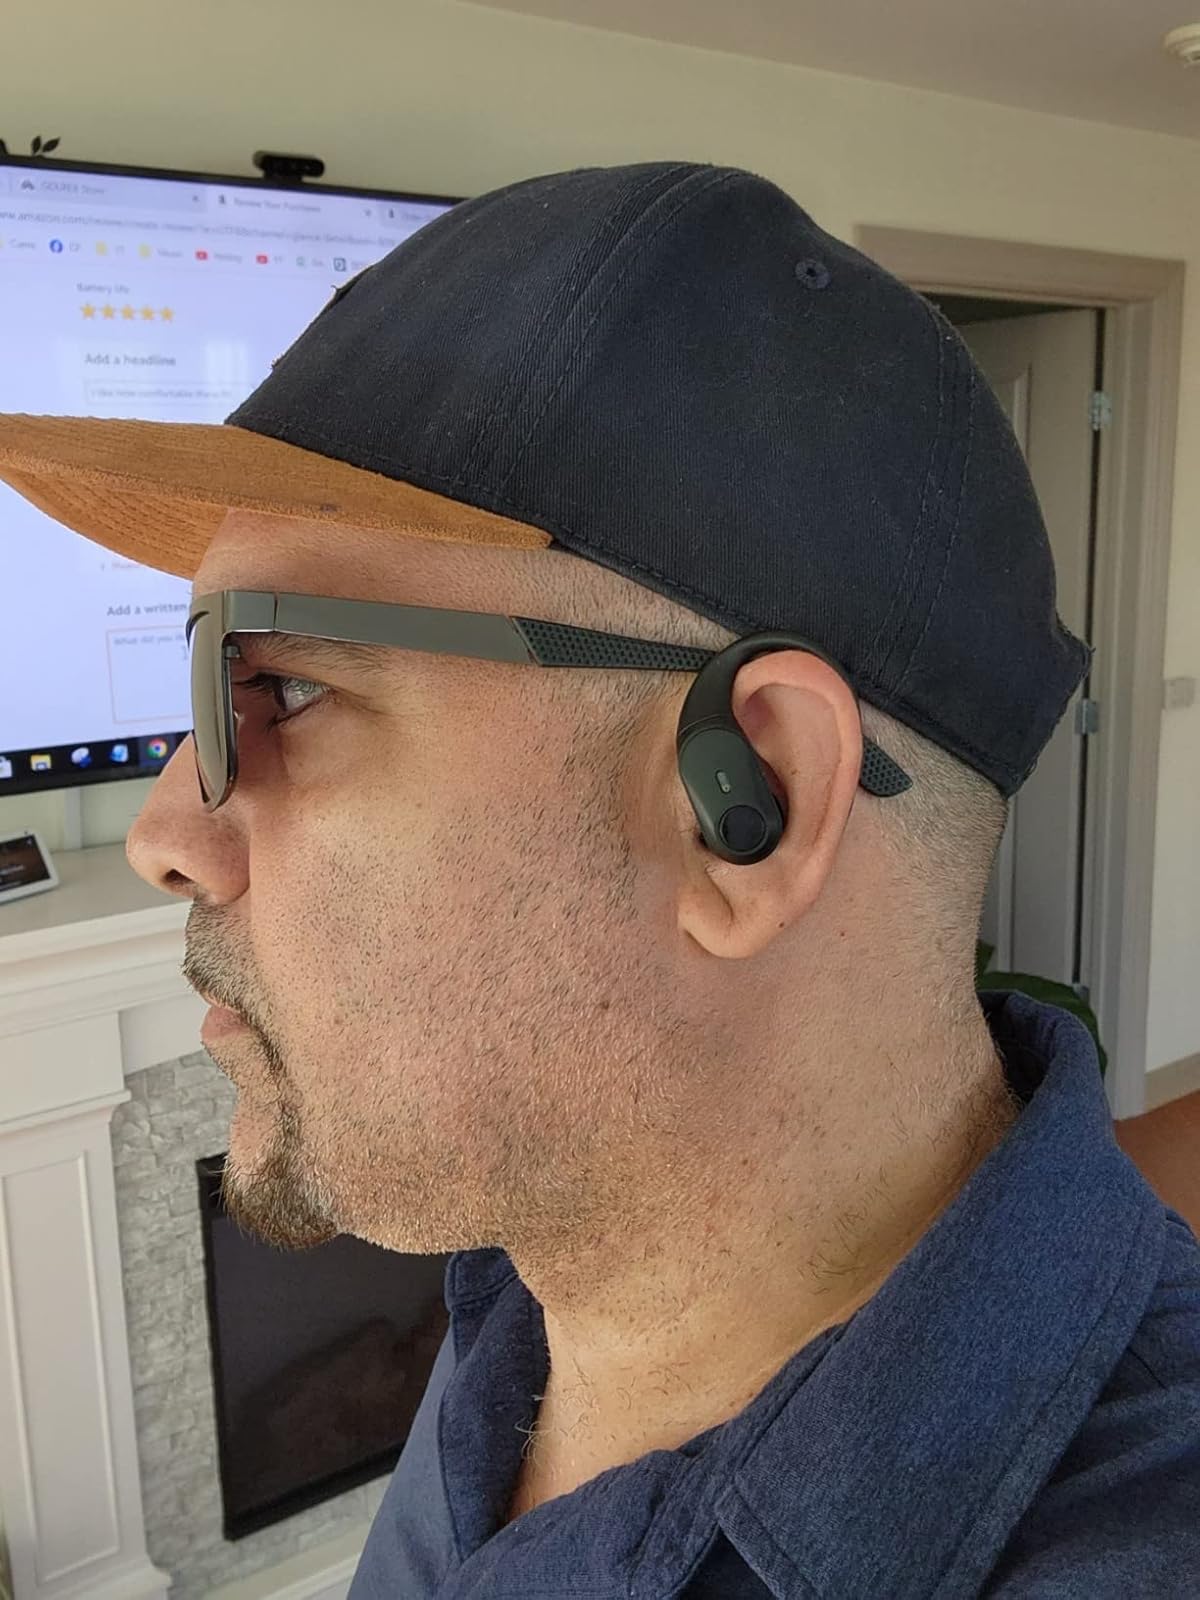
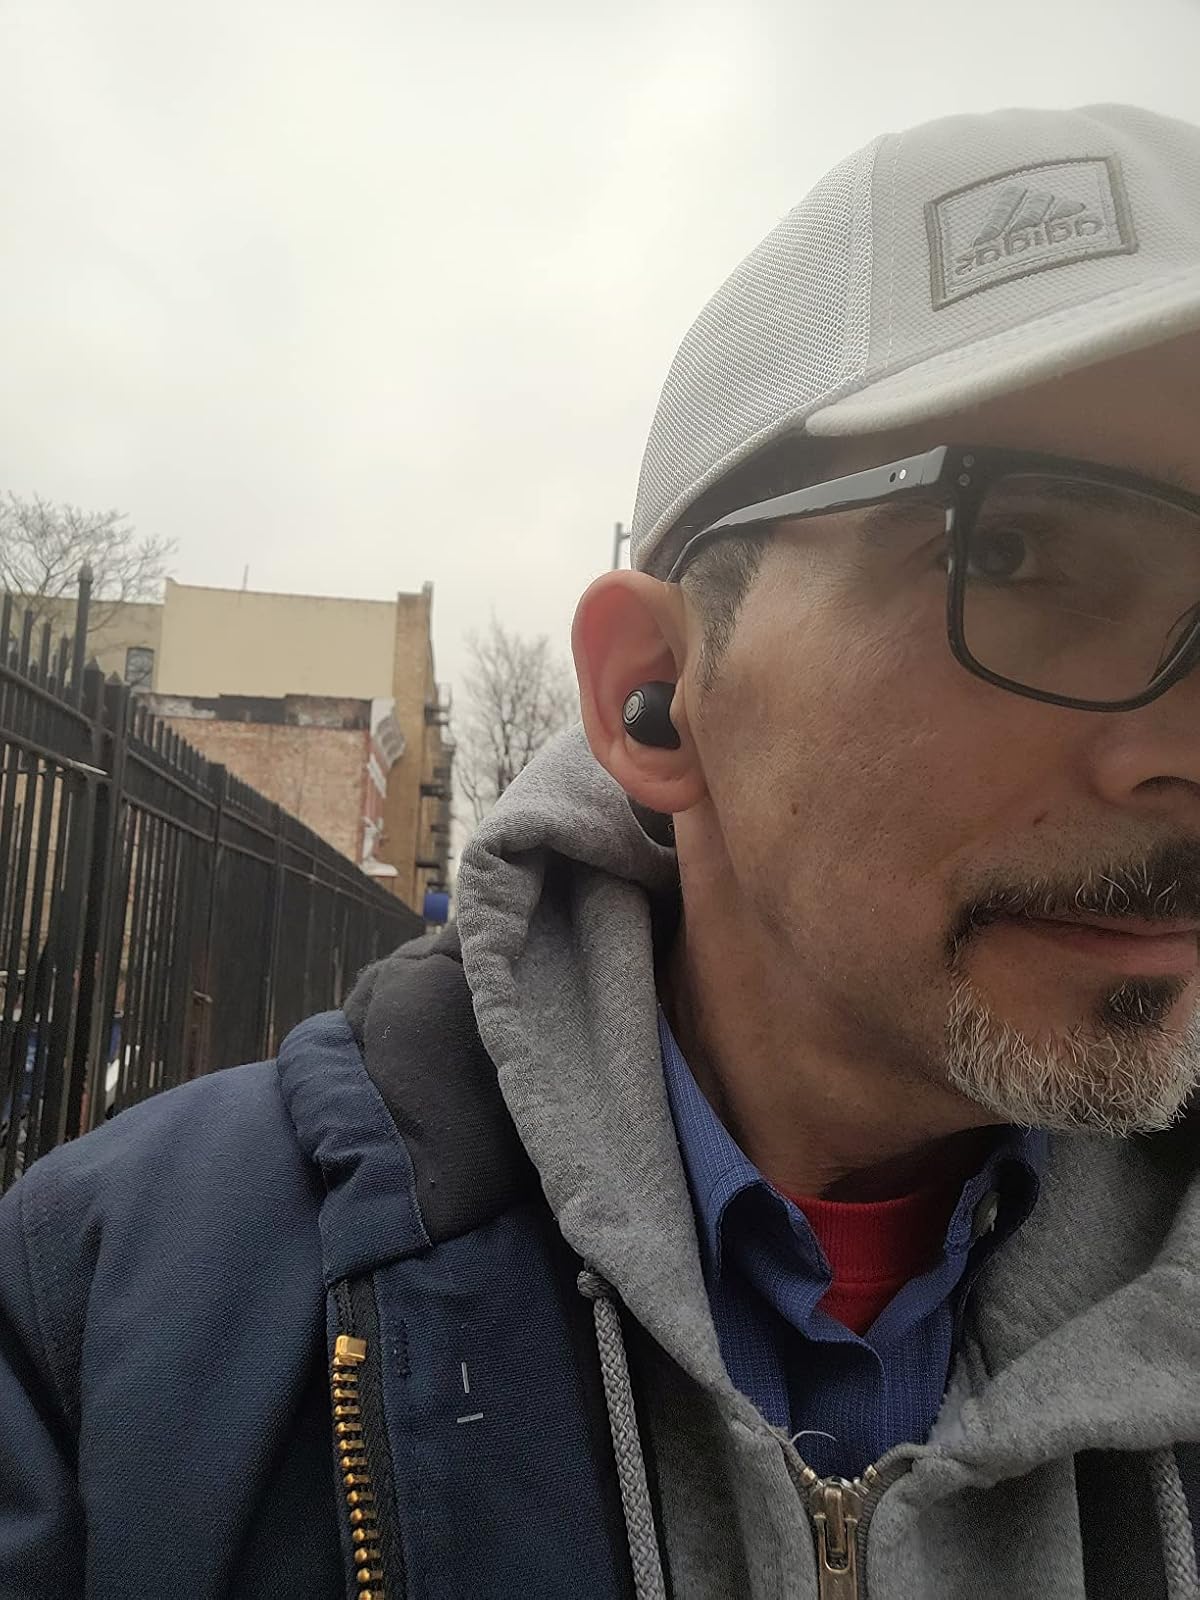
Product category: earbuds
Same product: no